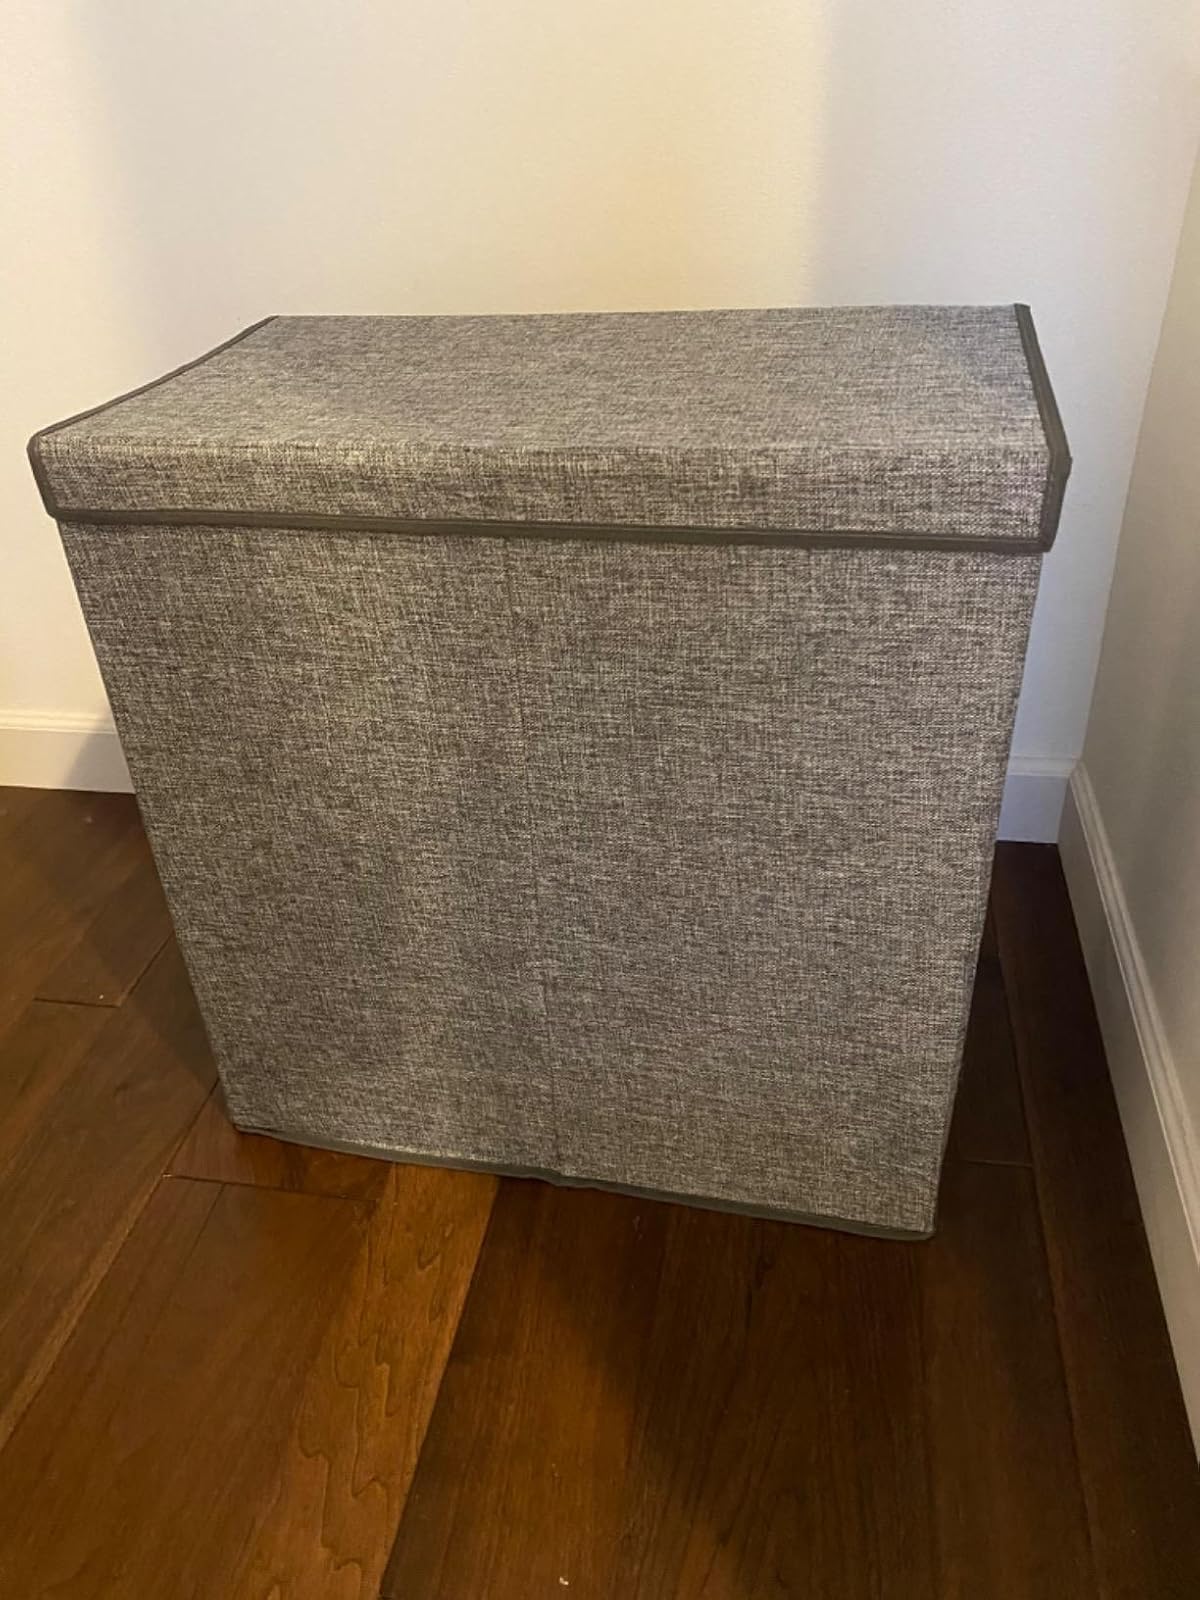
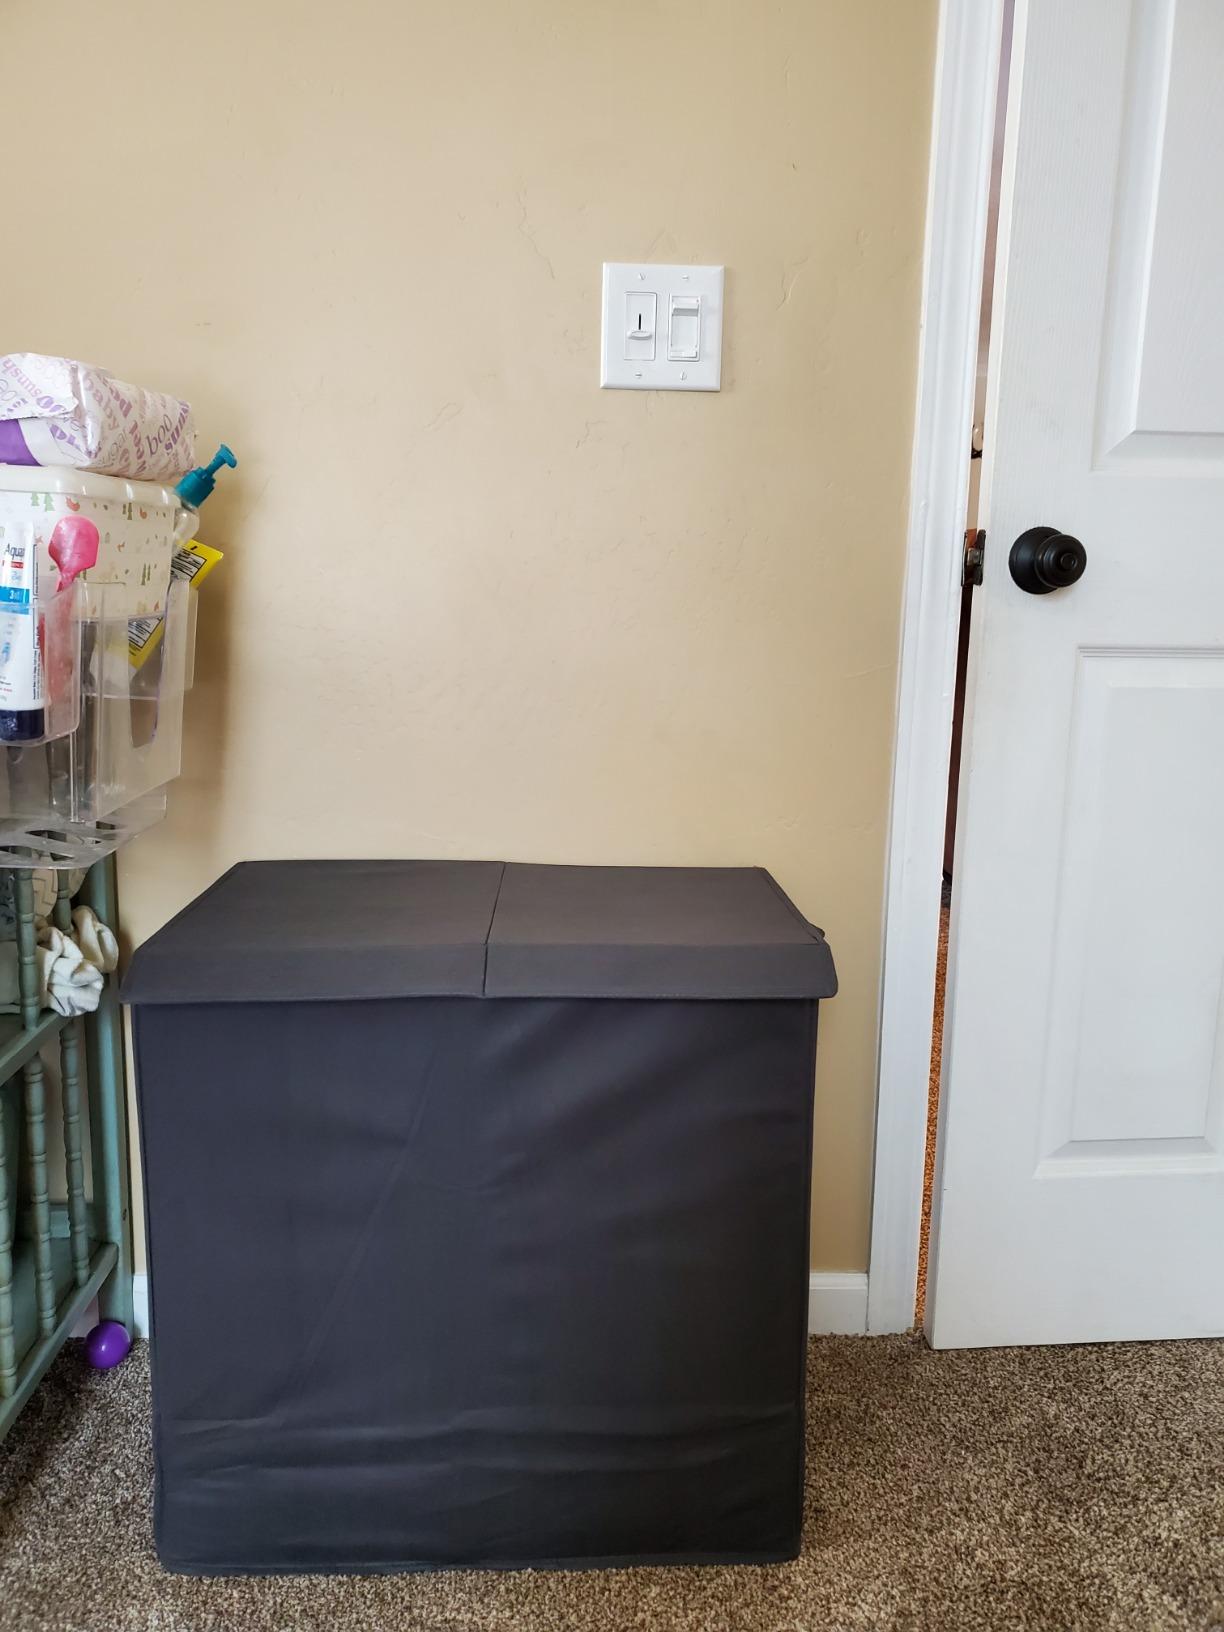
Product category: items_hamper
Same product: yes